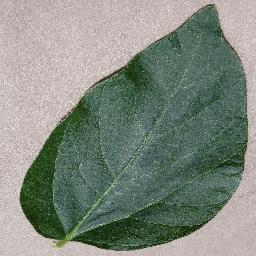
Label: Soybean___healthy